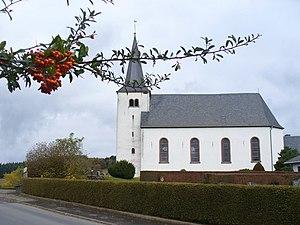
Weinsheim est une municipalité allemande située dans le land de Rhénanie-Palatinat et l'arrondissement d'Eifel-Bitburg-Prüm.